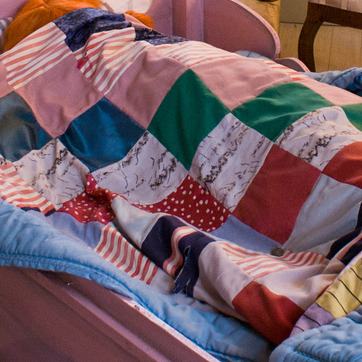
Material: fabric